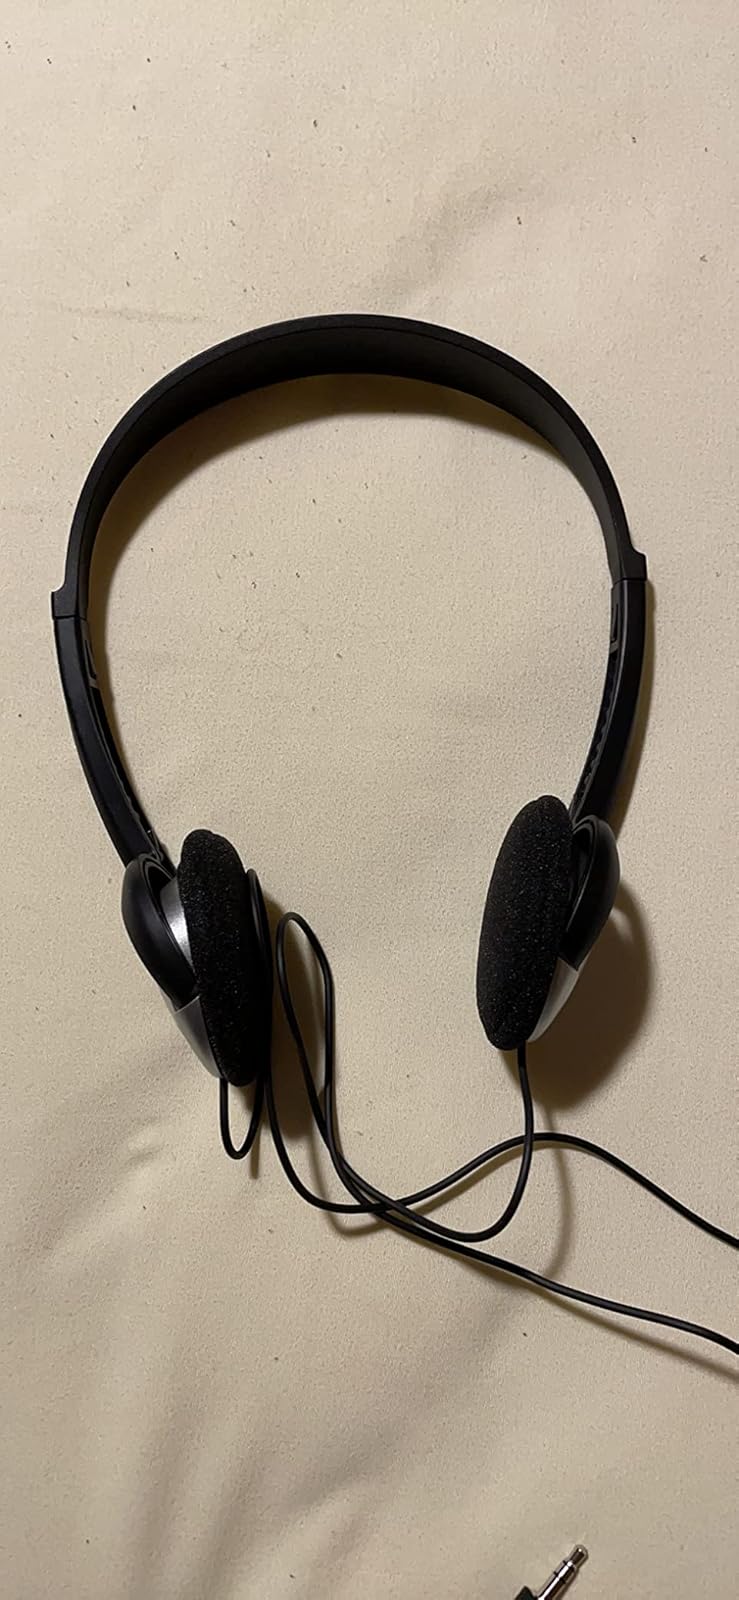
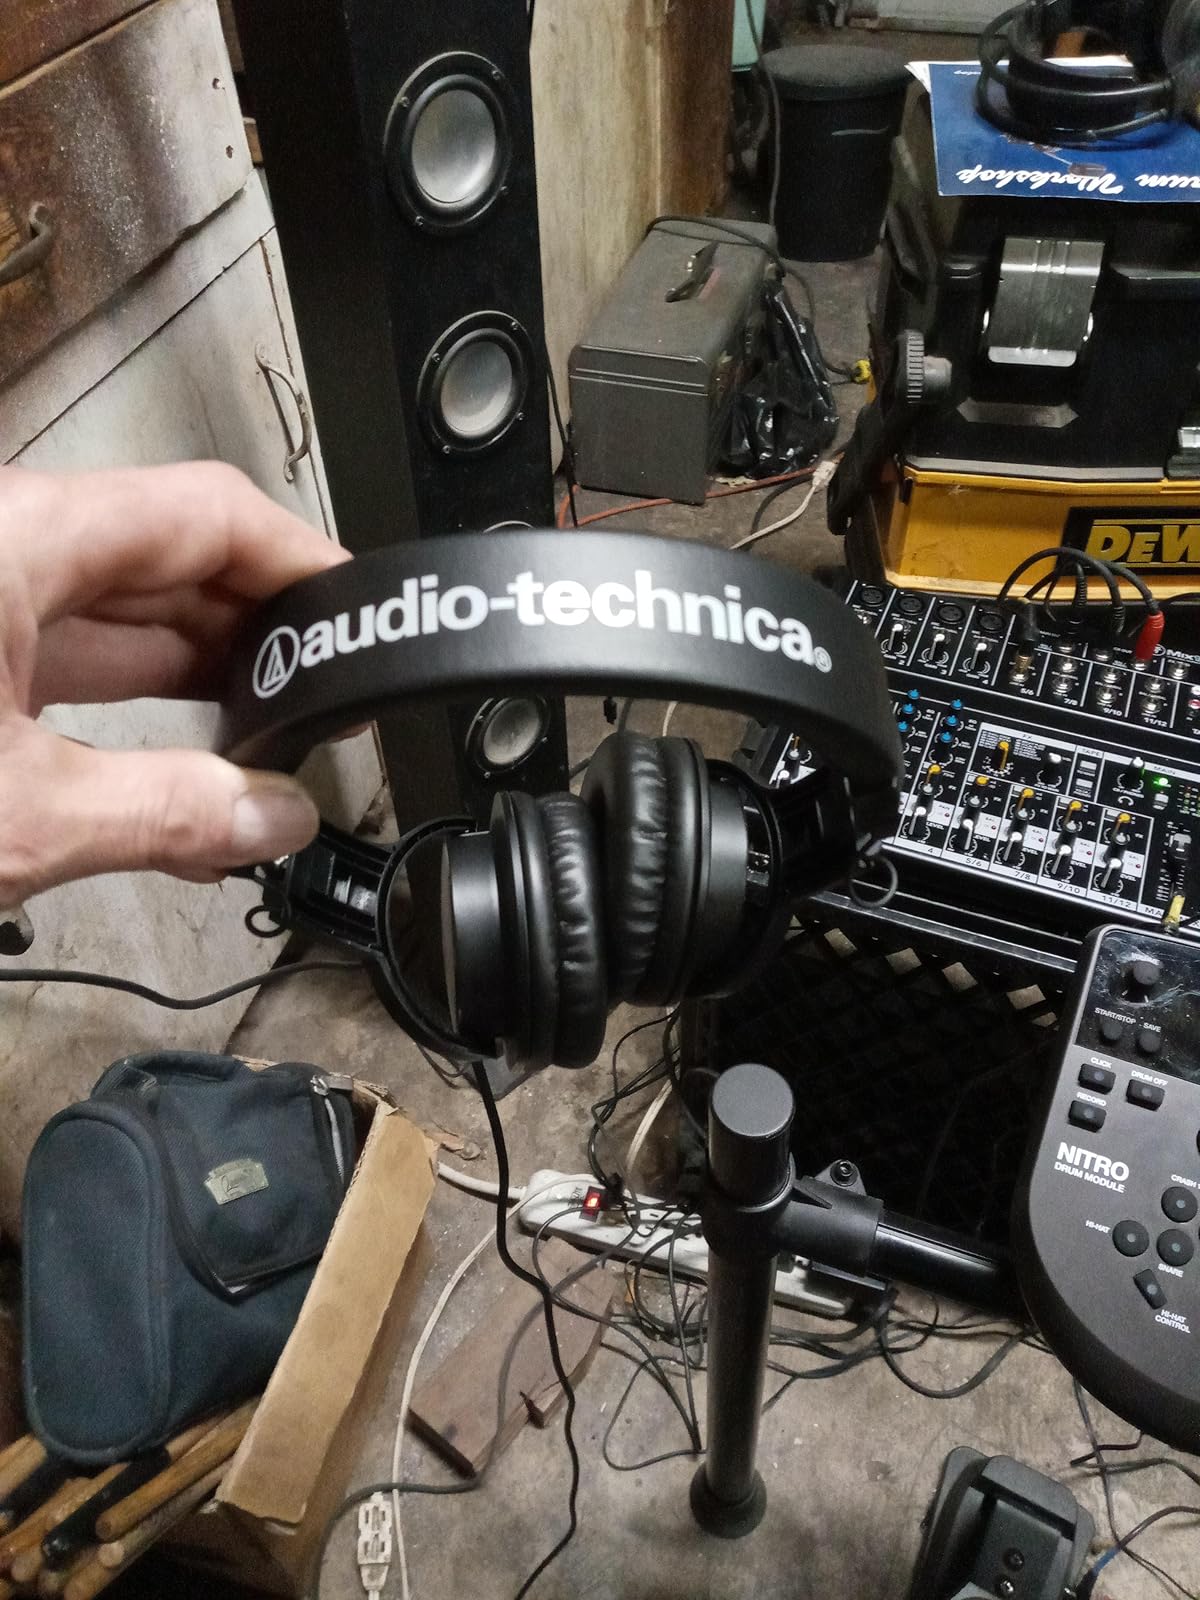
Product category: headphones
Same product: no